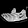
Label: Sneaker